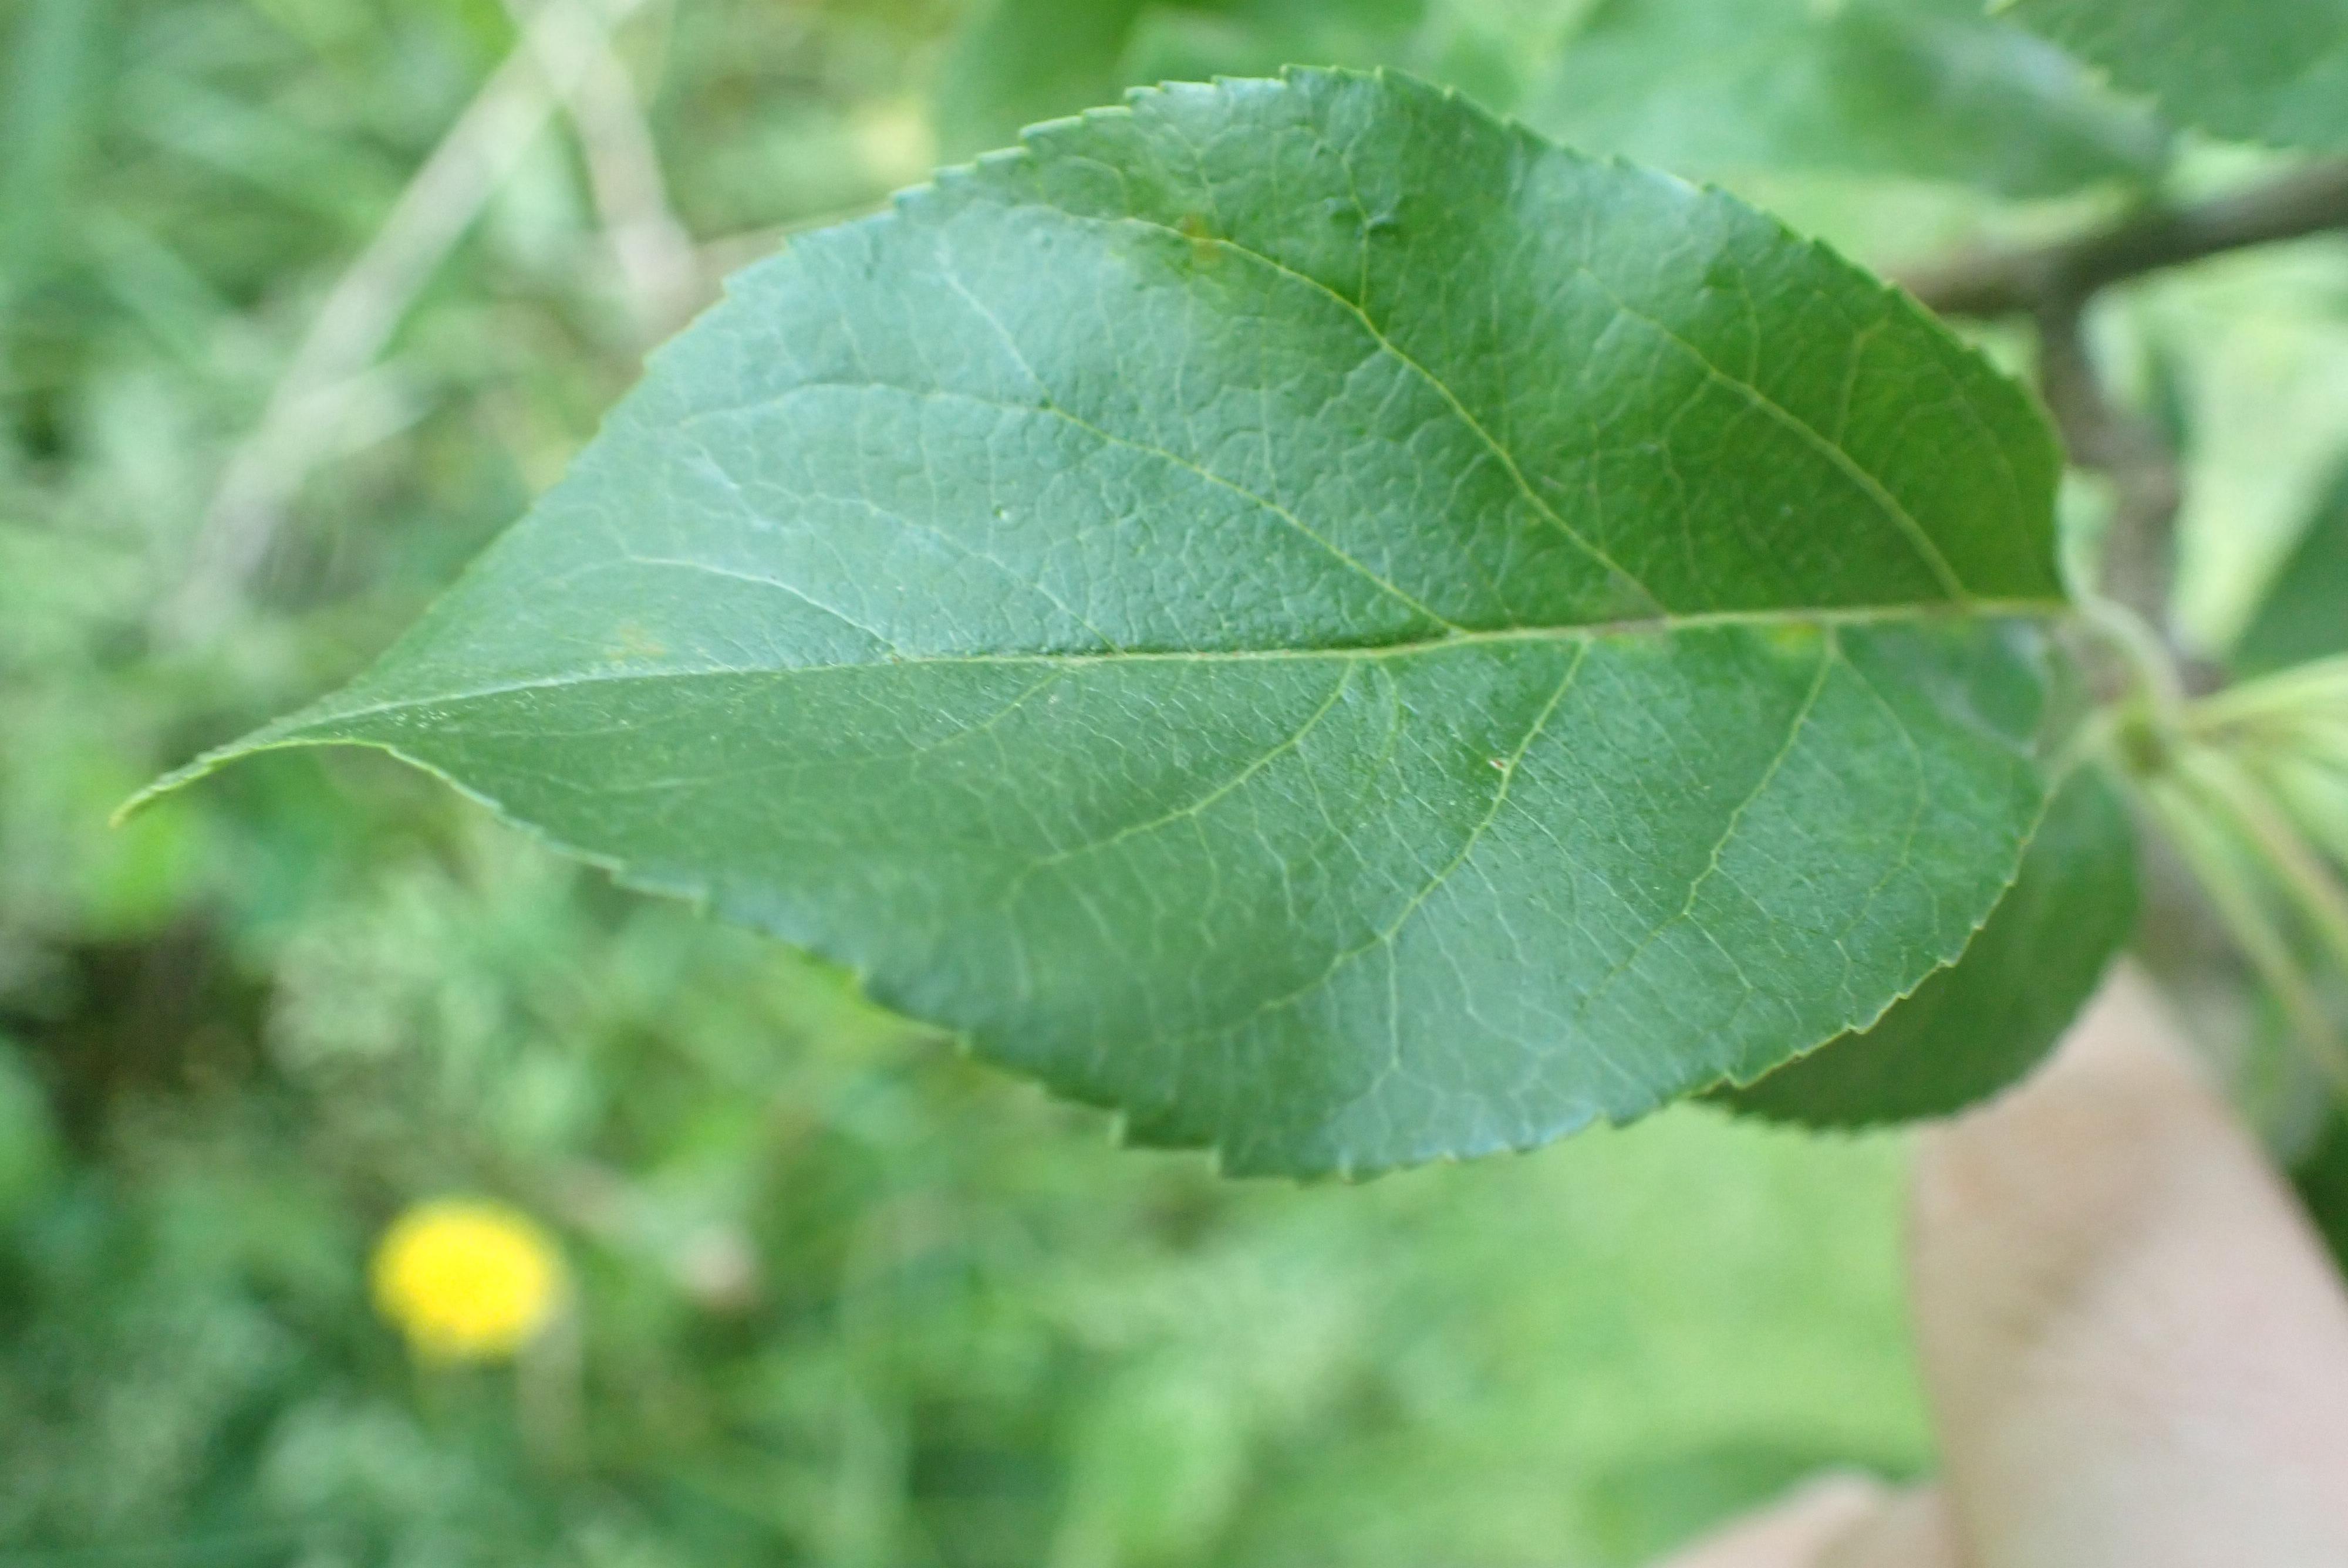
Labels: scab